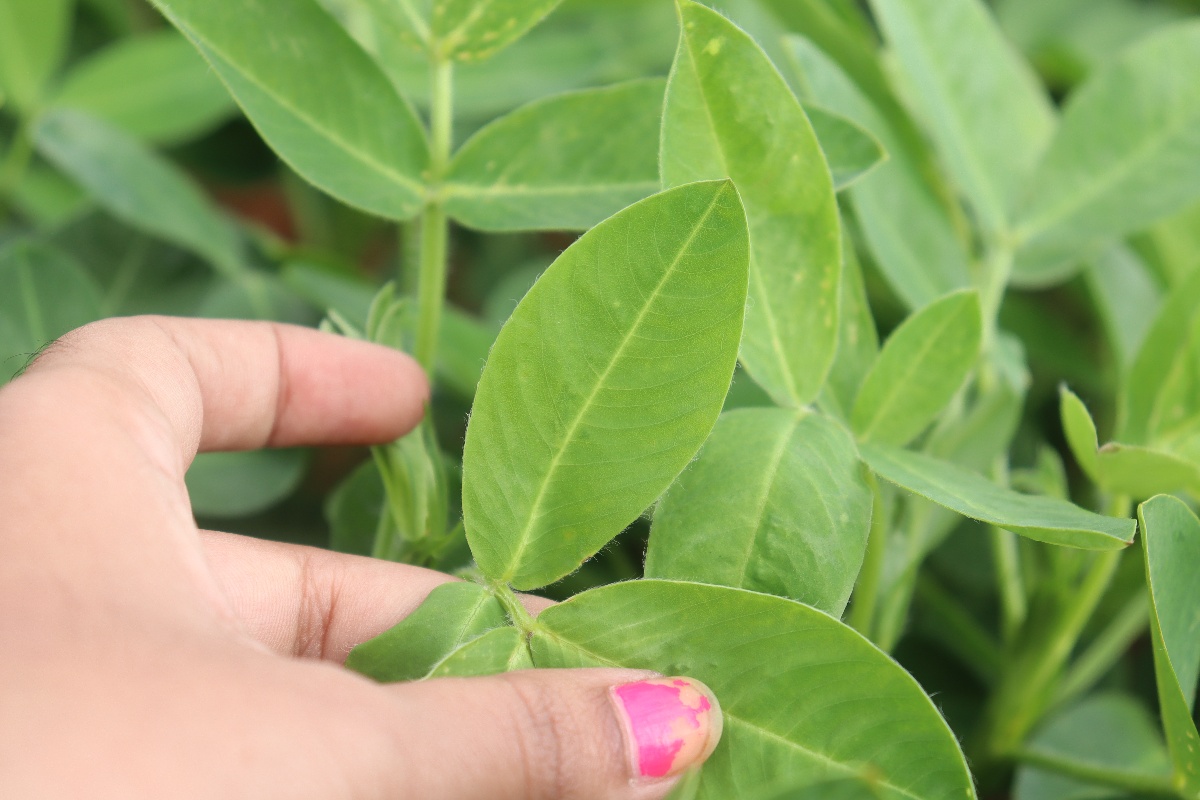
Label: healthy leaf